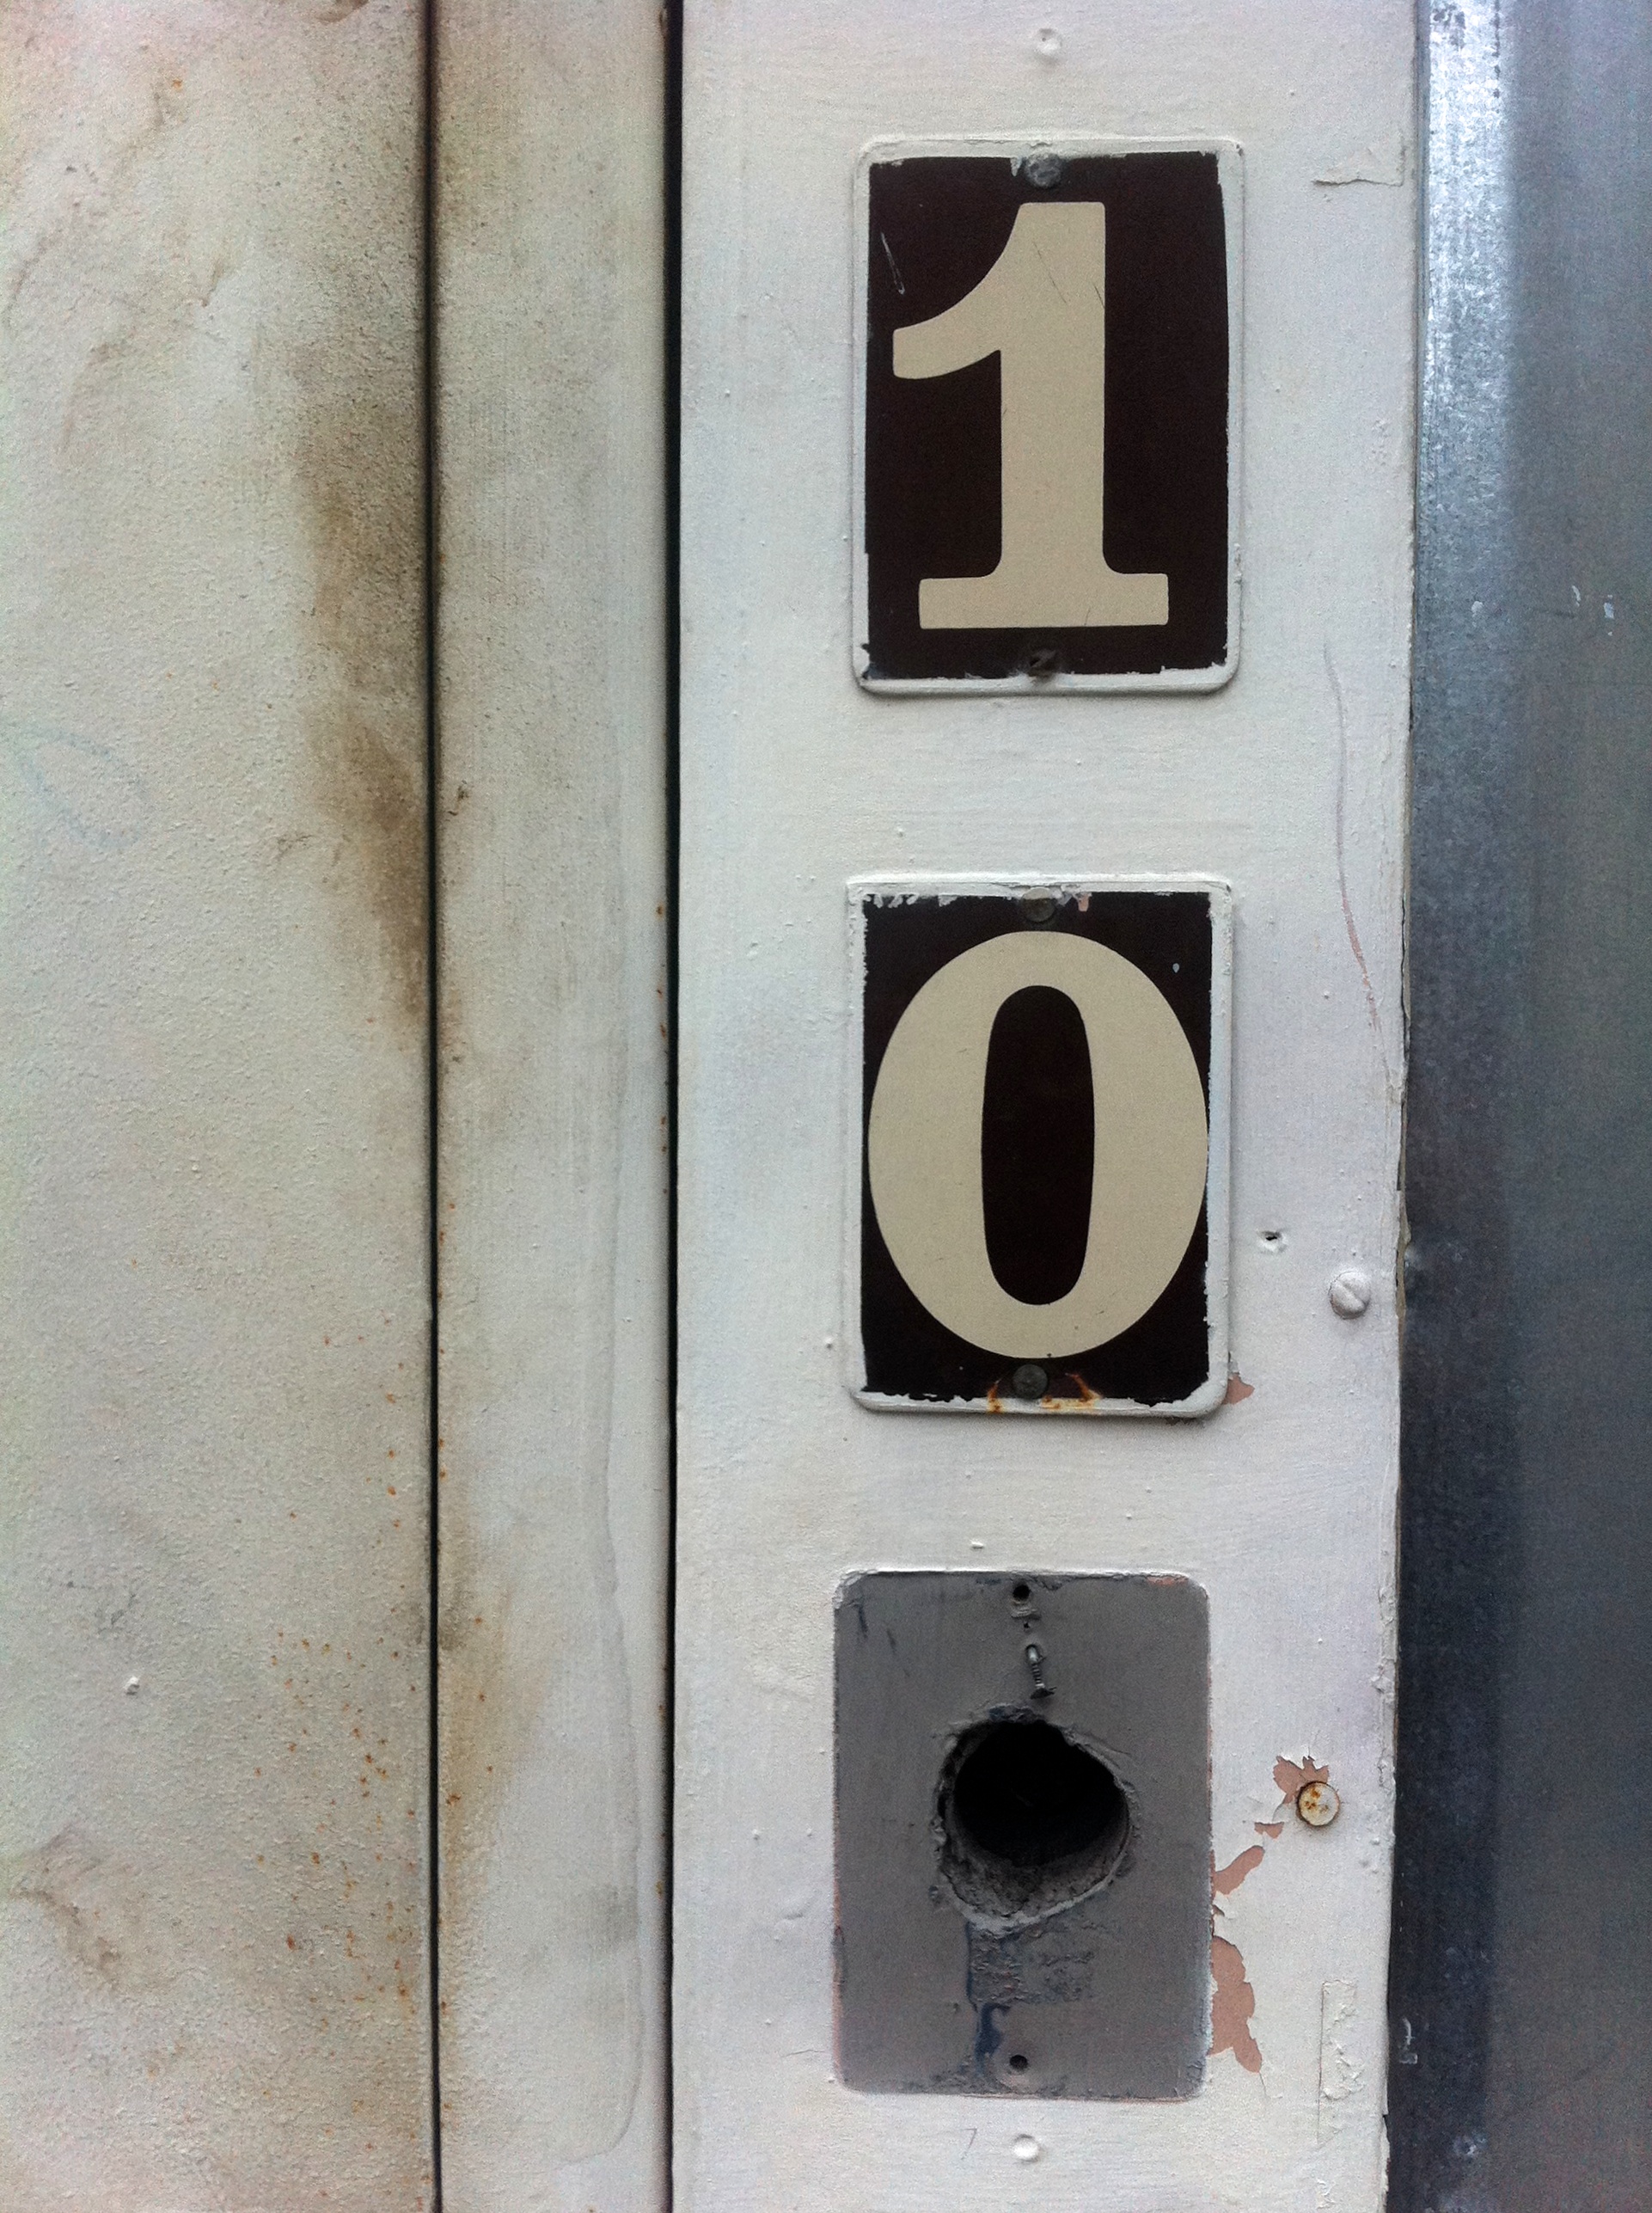
white, number, wall, door, shape, 106, dailyshootds106, house numbering